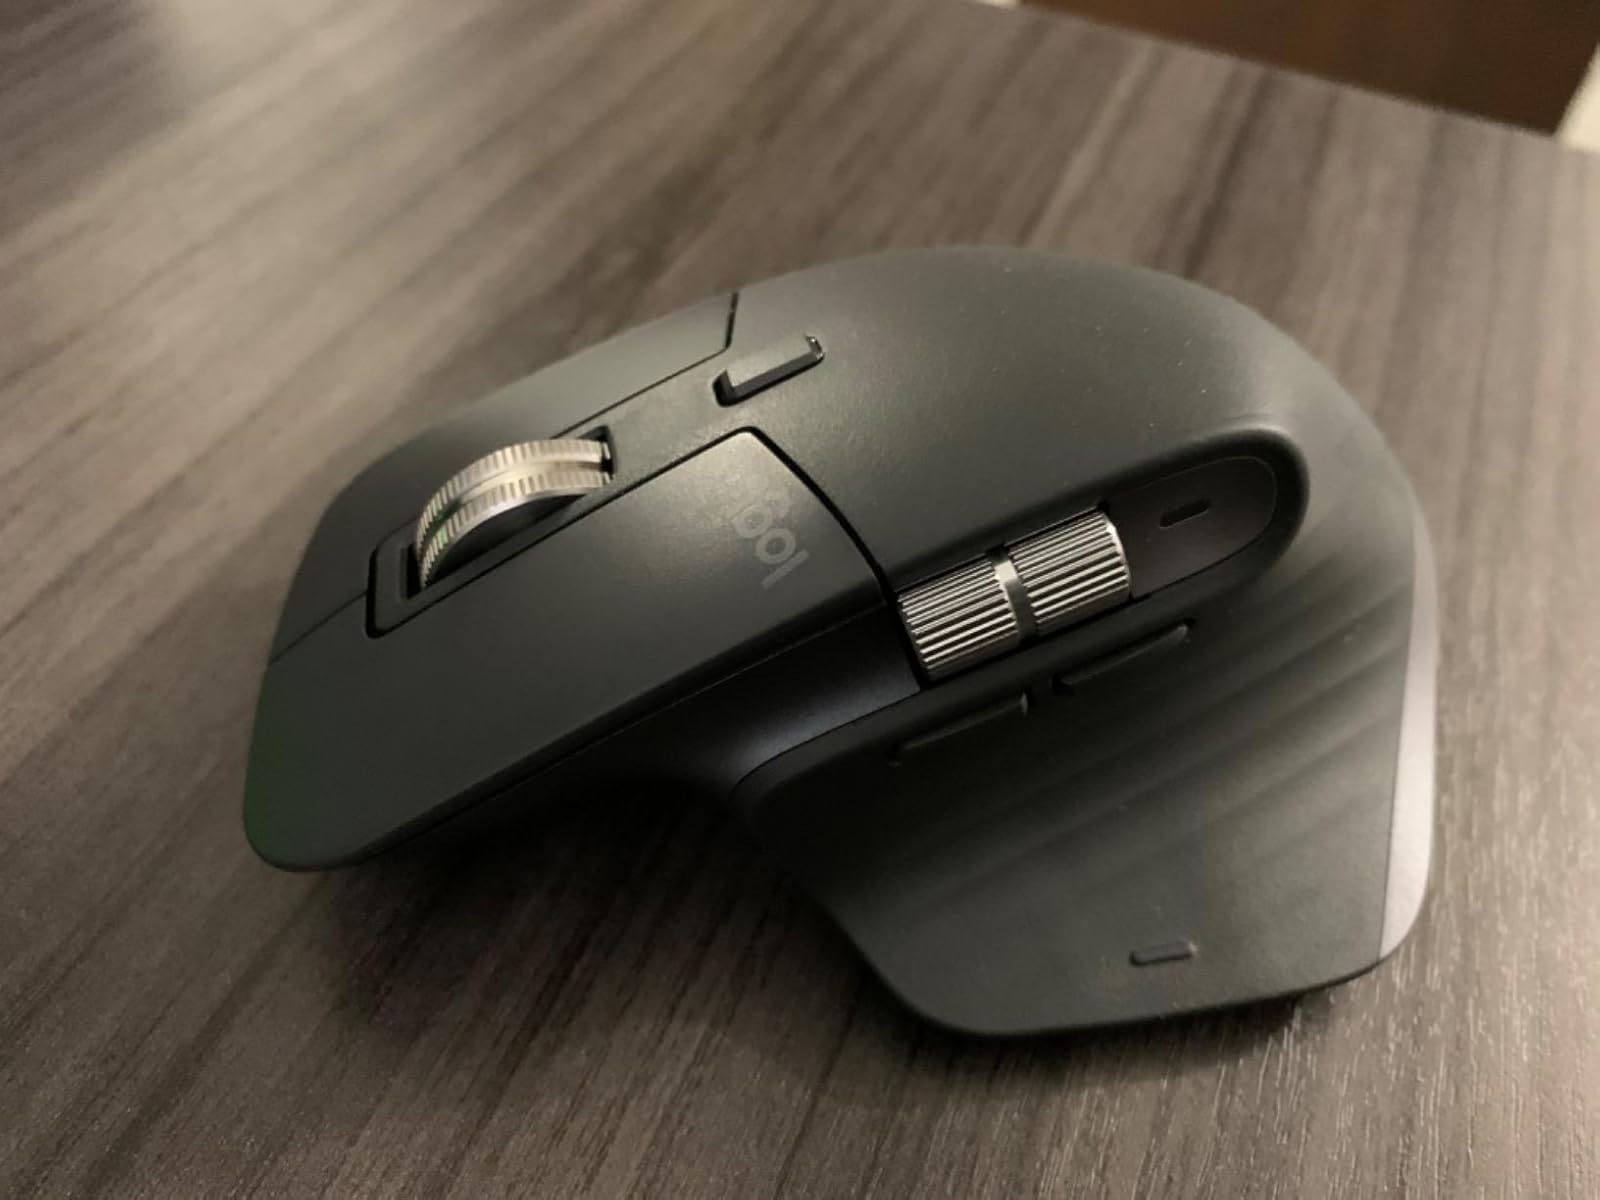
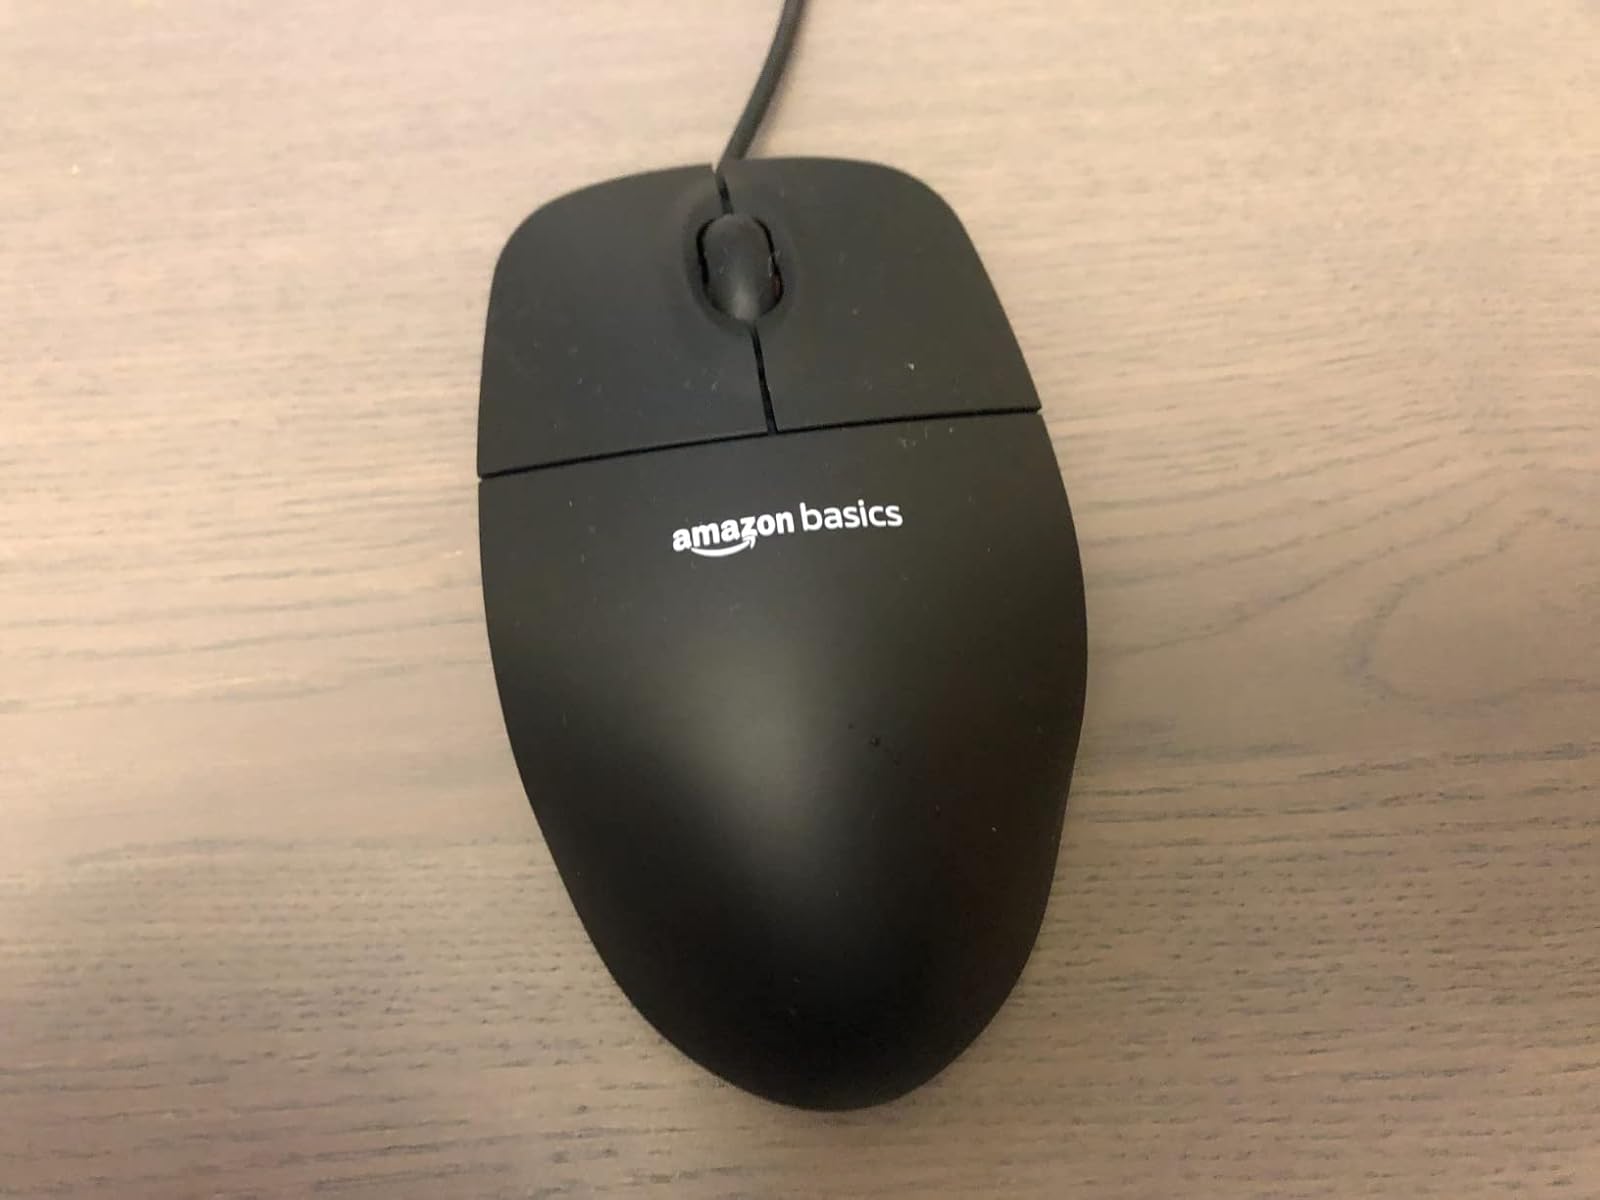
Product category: mouse
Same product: no